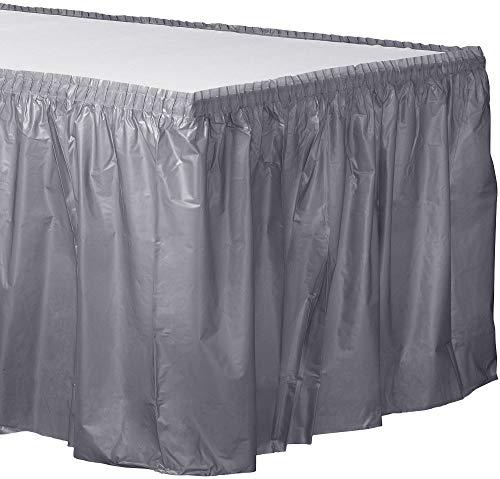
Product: Amscan Rectangular Silver Plastic Table Skirt | Party Tableware
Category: Toys & Games | Party Supplies | Tablecovers
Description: Features an easy to stick adhesive.
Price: $7.94
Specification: ProductDimensions:12x11x4.6inches|ItemWeight:8ounces|ShippingWeight:2.43pounds(Viewshippingratesandpolicies)|DomesticShipping:ItemcanbeshippedwithinU.S.|InternationalShipping:ThisitemcanbeshippedtoselectcountriesoutsideoftheU.S.LearnMore|ASIN:B001AZMRGY|Itemmodelnumber:77025.18|Manufacturerrecommendedage:4-12years